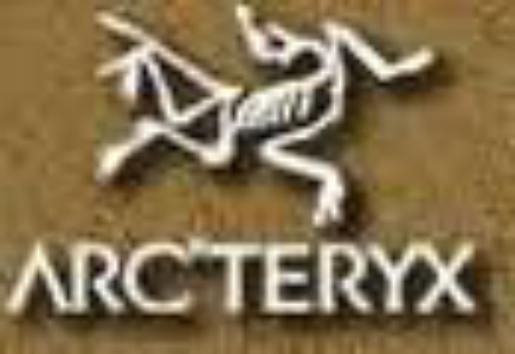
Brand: Arc'teryx
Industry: Clothes